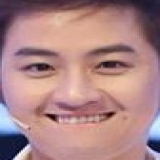
ca sĩ Thanh Duy